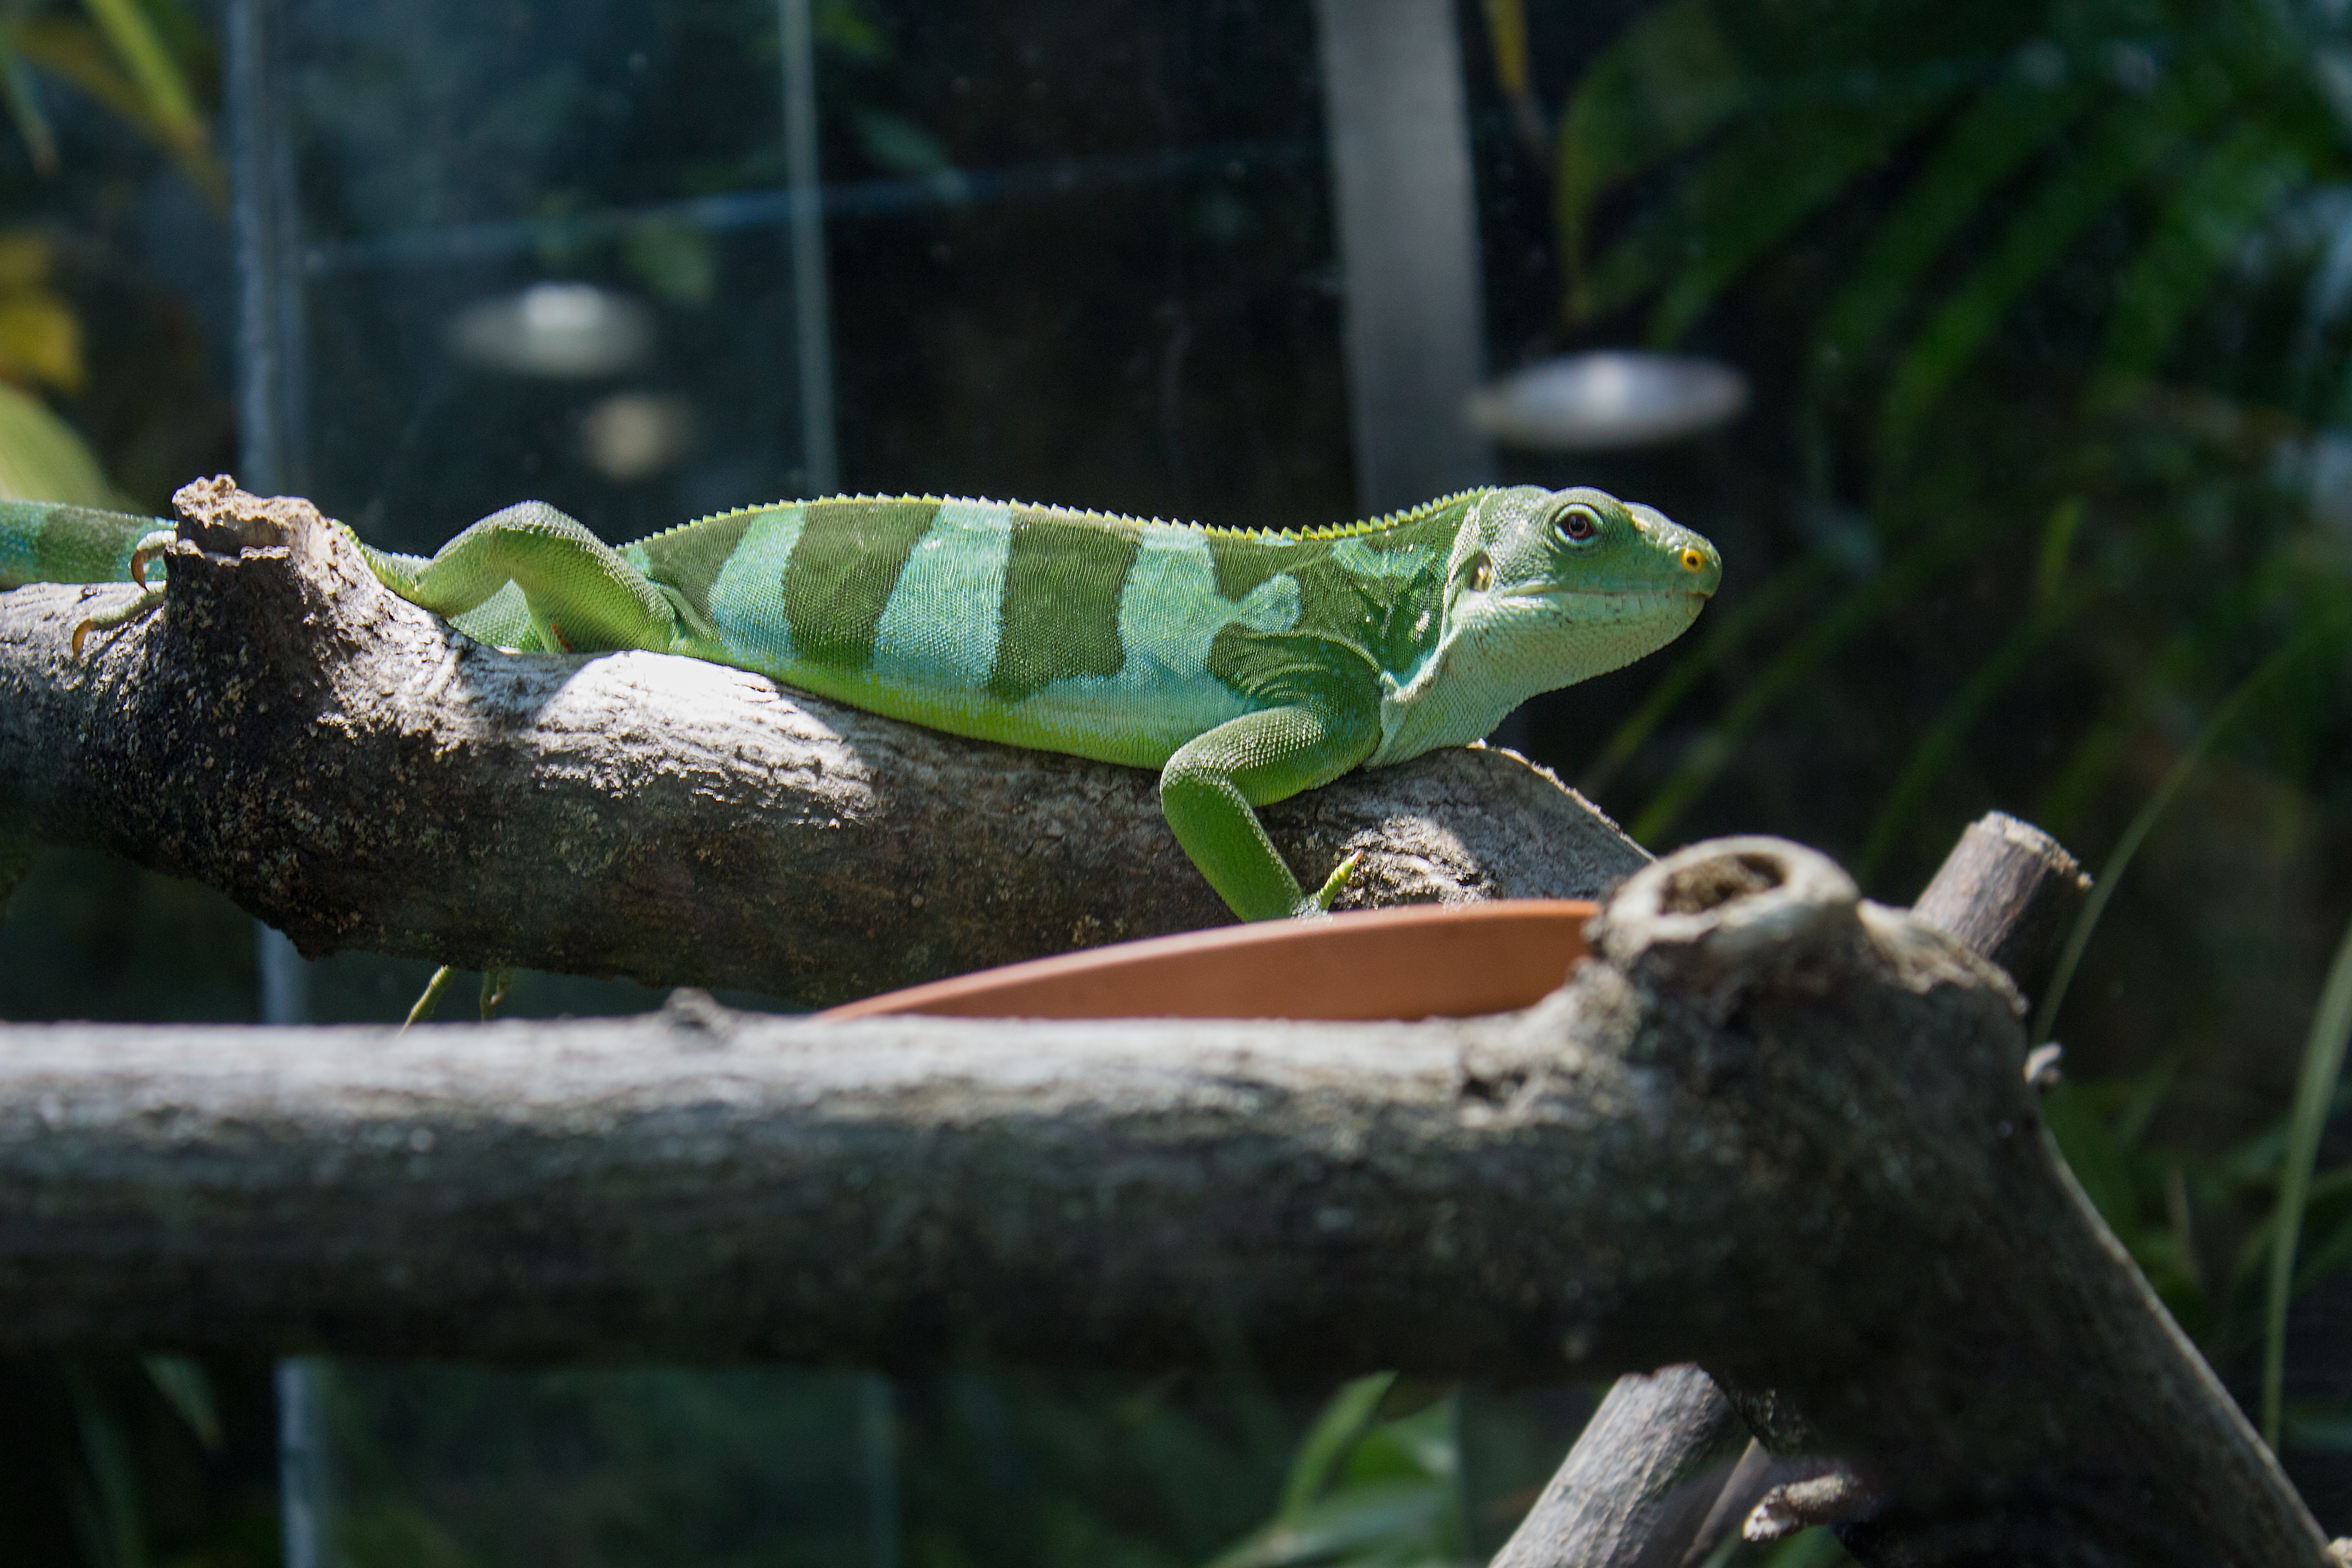
nature, branch, animal, wildlife, zoo, green, jungle, reptile, iguana, fauna, lizard, chameleon, iguania, banded fiji iguana, scaled reptile